2023 Supercar Challenge

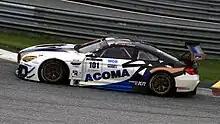
Bart Arendsen, defending overall and GT champion.

The 2023 Supercar Challenge powered by Pirelli was the twenty-third Supercar Challenge season since it replaced the Supercar Cup in 2001. It began at Circuit Zandvoort 14 April and ended at TT Circuit Assen on 29 October.